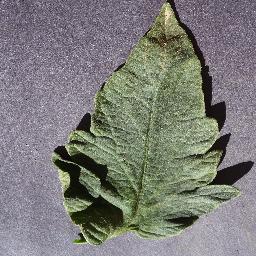
Label: Tomato___healthy